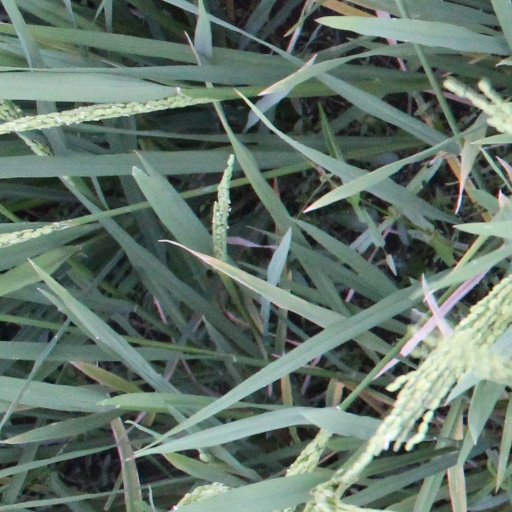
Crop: rice